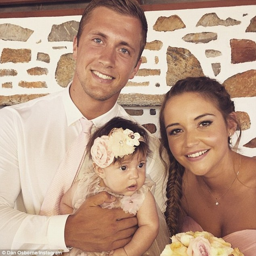
person also posted a sweet snap of him and person with their daughter